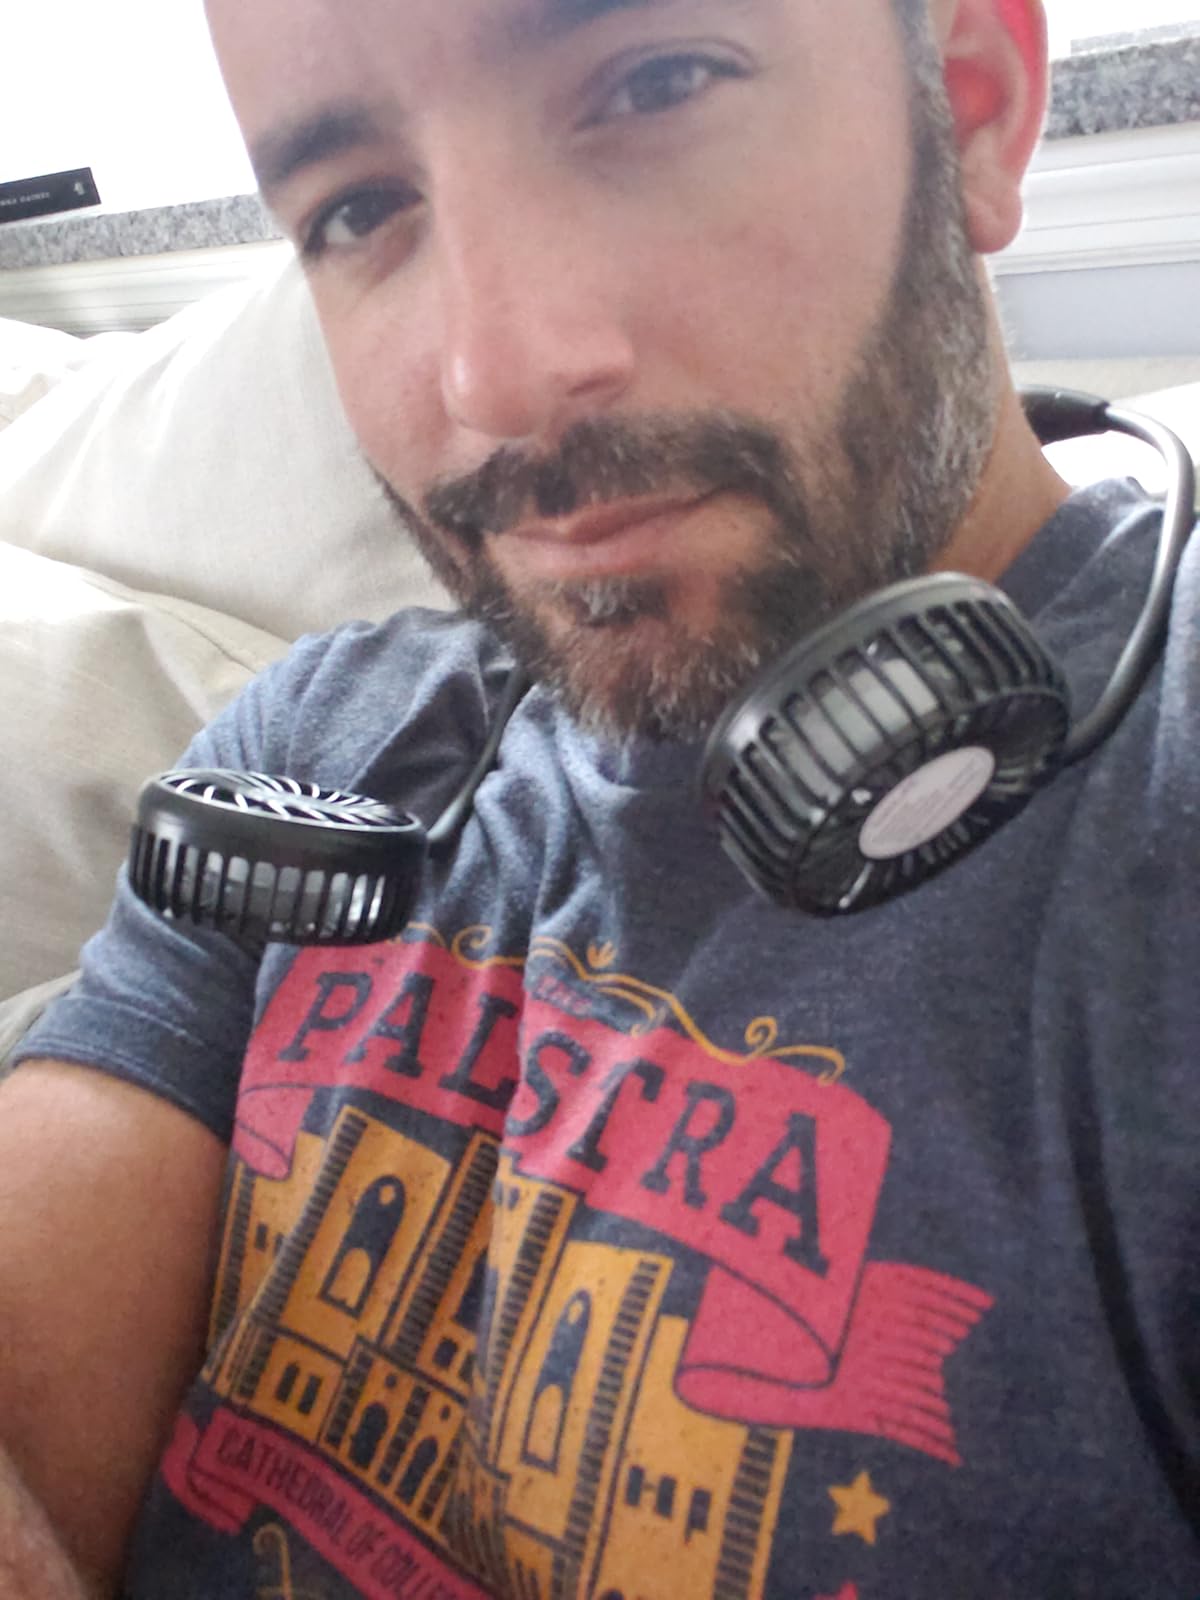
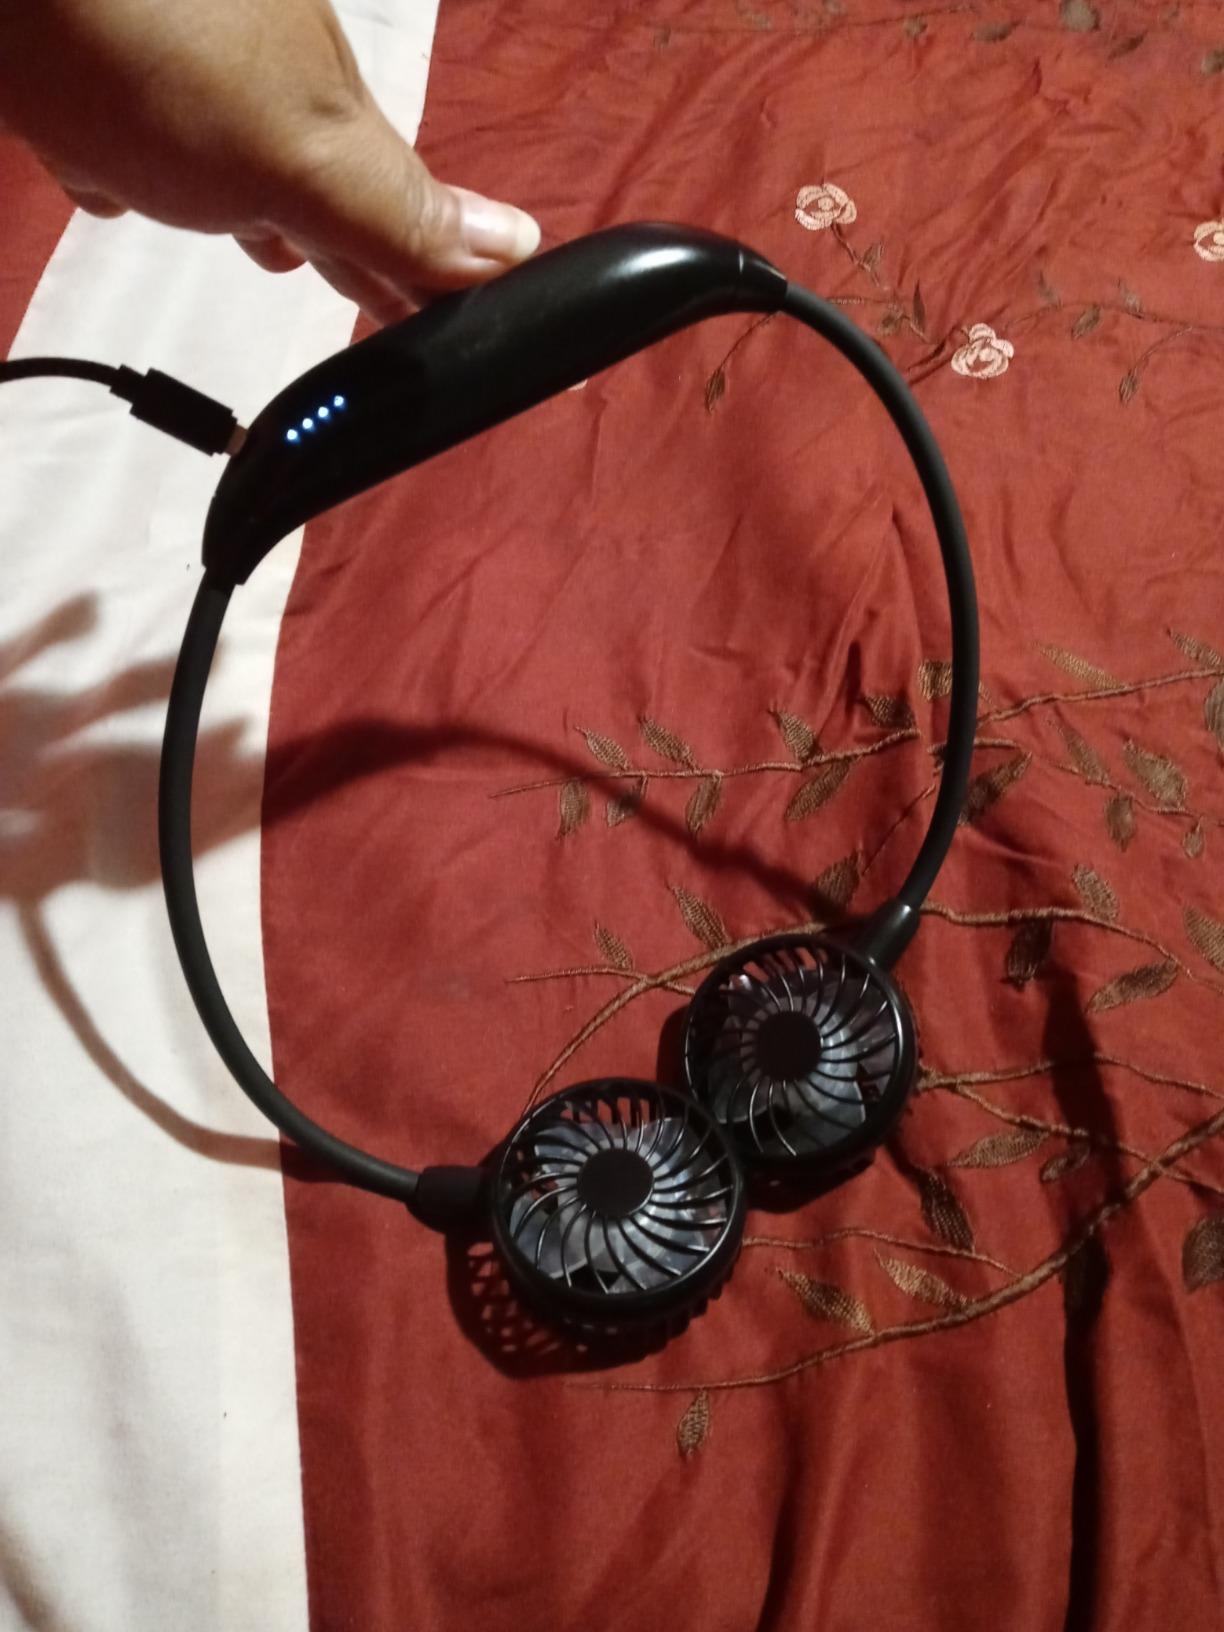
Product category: fan
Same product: yes